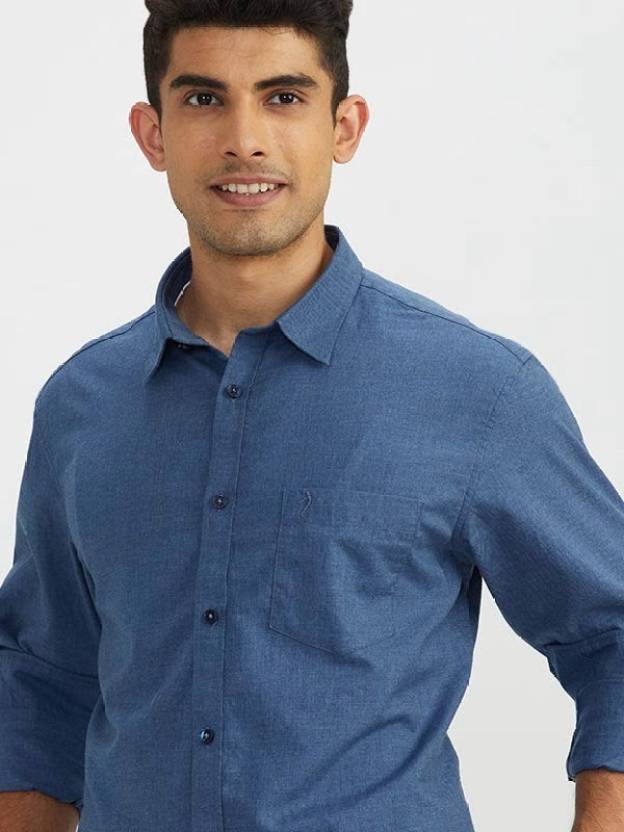
Product: Men Regular Fit Solid Casual Shirt
Price: ₹1,049
Colors: Red
Pattern: Solid